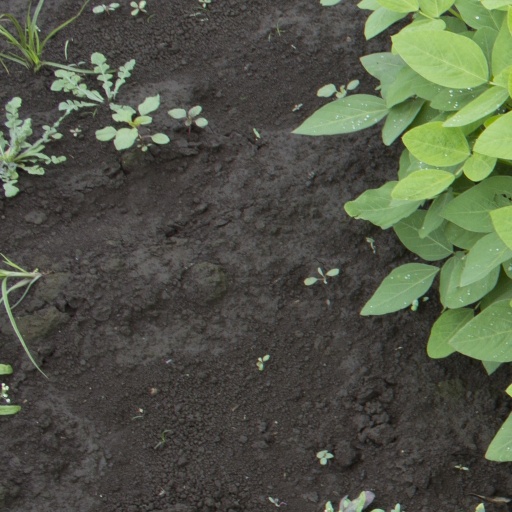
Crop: soybean